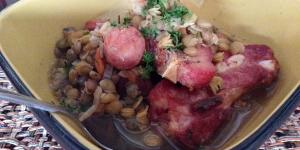
lentejas con costillas y chorizo